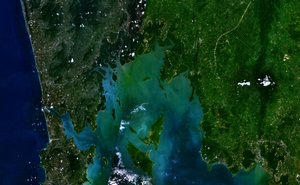
La baie de Phang Nga est une baie de la mer d'Andaman de 400 km² située dans le sud de la Thaïlande. Elle s'ouvre vers le sud, entre la province de Phuket à l'ouest, celle de Phang Nga au nord et celle de Krabi à l'est.
Phang Nga est une ville de la région Sud de la Thaïlande, capitale de la province de Phang Nga. En 2005, elle comptait 9559 habitants.